Wołyń Voivodeship (1921–1939)

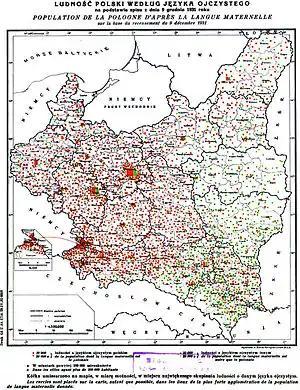
Mother tongue in Poland, based on the original 1931 Polish census

The capital of the Wołyń Voivodeship was Lutsk, Volhynia (now in Ukraine). It consisted of 11 powiats (counties), 22 larger towns, 103 villages and literally thousands of smaller communities and khutors, with clusters of farms unable to offer any form of resistance against future military attacks. In 1921 Wołyń Province was inhabited by 1,437,569 people, and the population density was 47.5 persons per km. By 1931 the population had grown to 2,085,600, and the density to 58 persons per km. According to the Polish census of 1931, the Ukrainian language was spoken by 1,418,324 inhabitants (68.0 %), Polish by 346,640 (16.6 %), Yiddish by 174,157 (8.3 %), Hebrew by 31,388 (1.5 %), German by 46,883 (2.2 %), Czech by 30,977 (1.5 %), Russian by 23,387 (1.1 %), Ruthenian by 8,548 (0.4 %), and Belarusian by 2,417 (0.1 %).